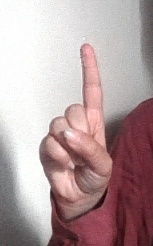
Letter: bb